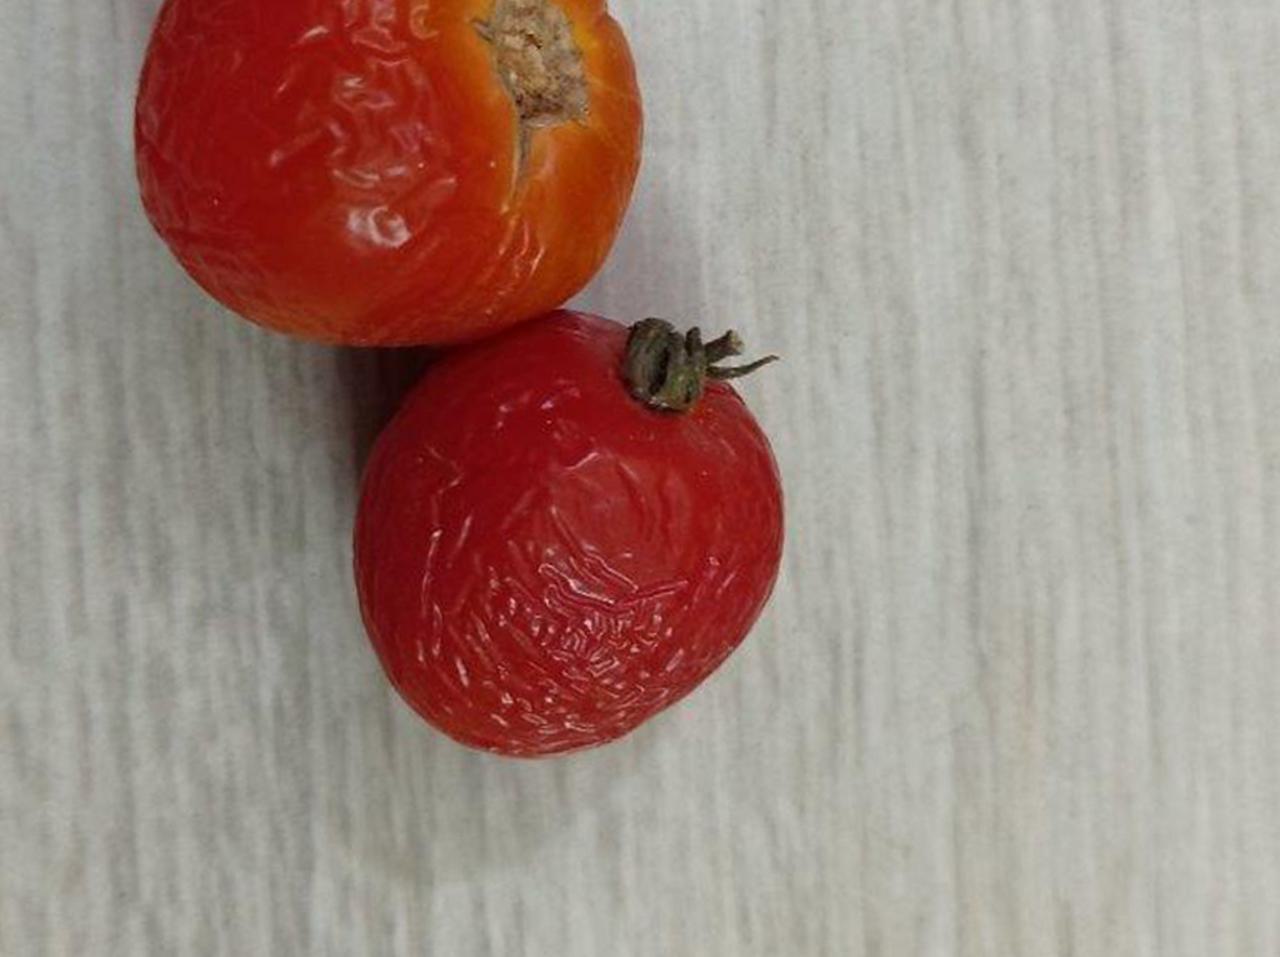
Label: Rotten